Common cold

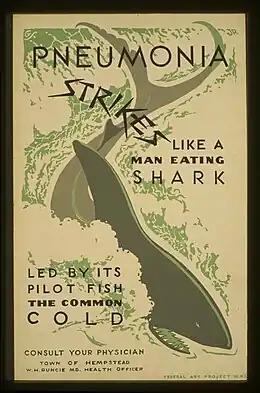
Poster from 1937 encouraging citizens to "consult your physician" for treatment of the common cold

Treatments of the common cold primarily involve medications and other therapies for symptomatic relief. Getting plenty of rest, drinking fluids to maintain hydration, and gargling with warm salt water are reasonable conservative measures. Much of the benefit from symptomatic treatment is, however, attributed to the placebo effect. no medications or herbal remedies had been conclusively demonstrated to shorten the duration of infection.